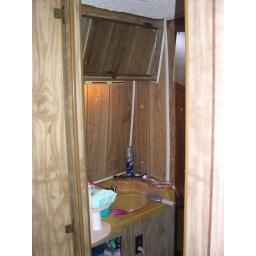
bathroom sink over view